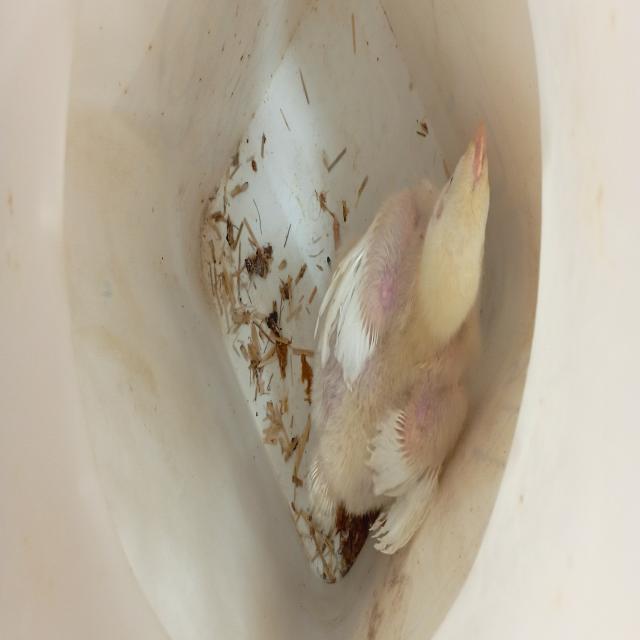
Weight: 679 g